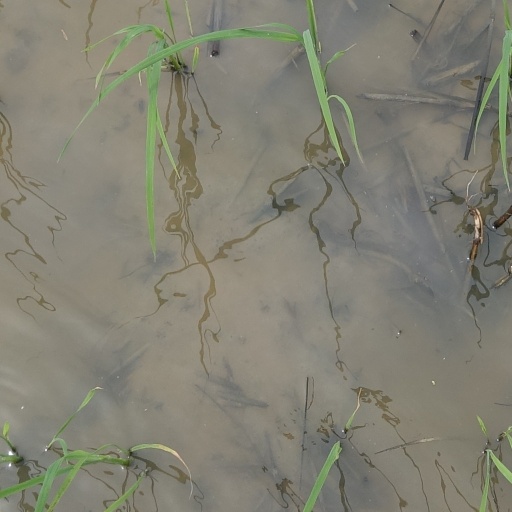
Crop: rice